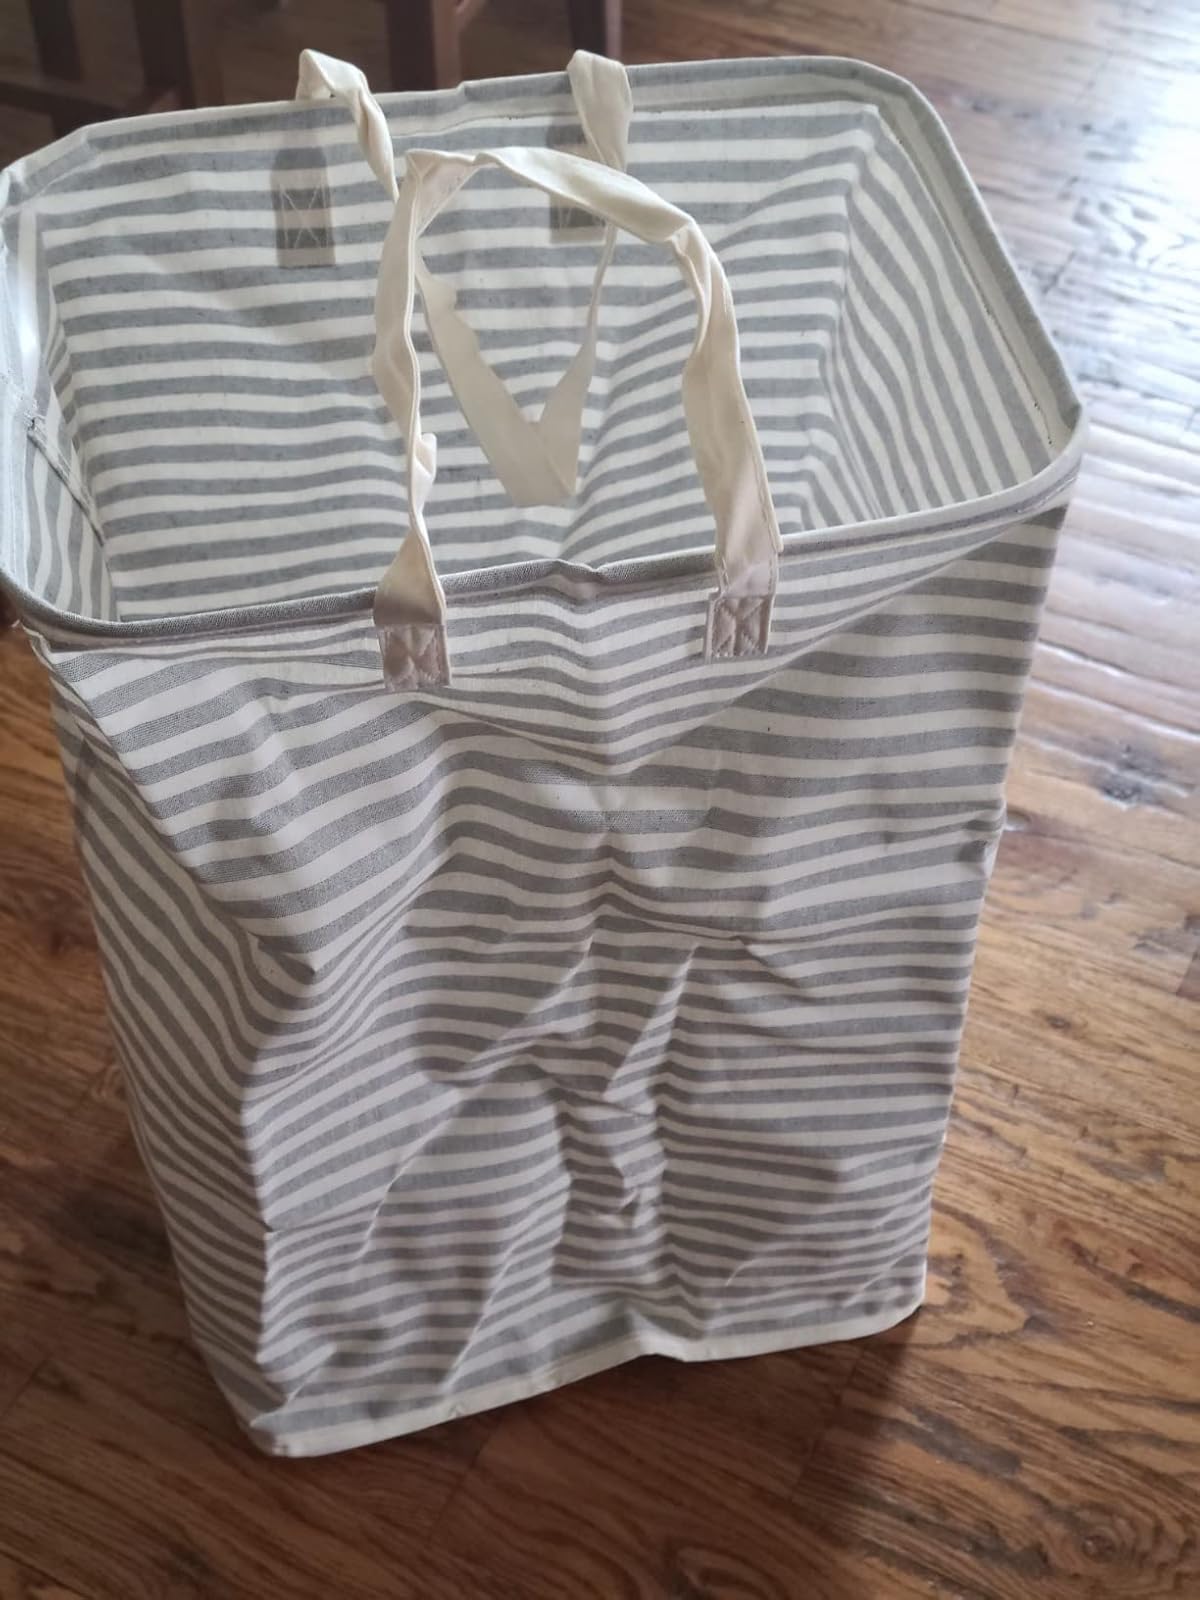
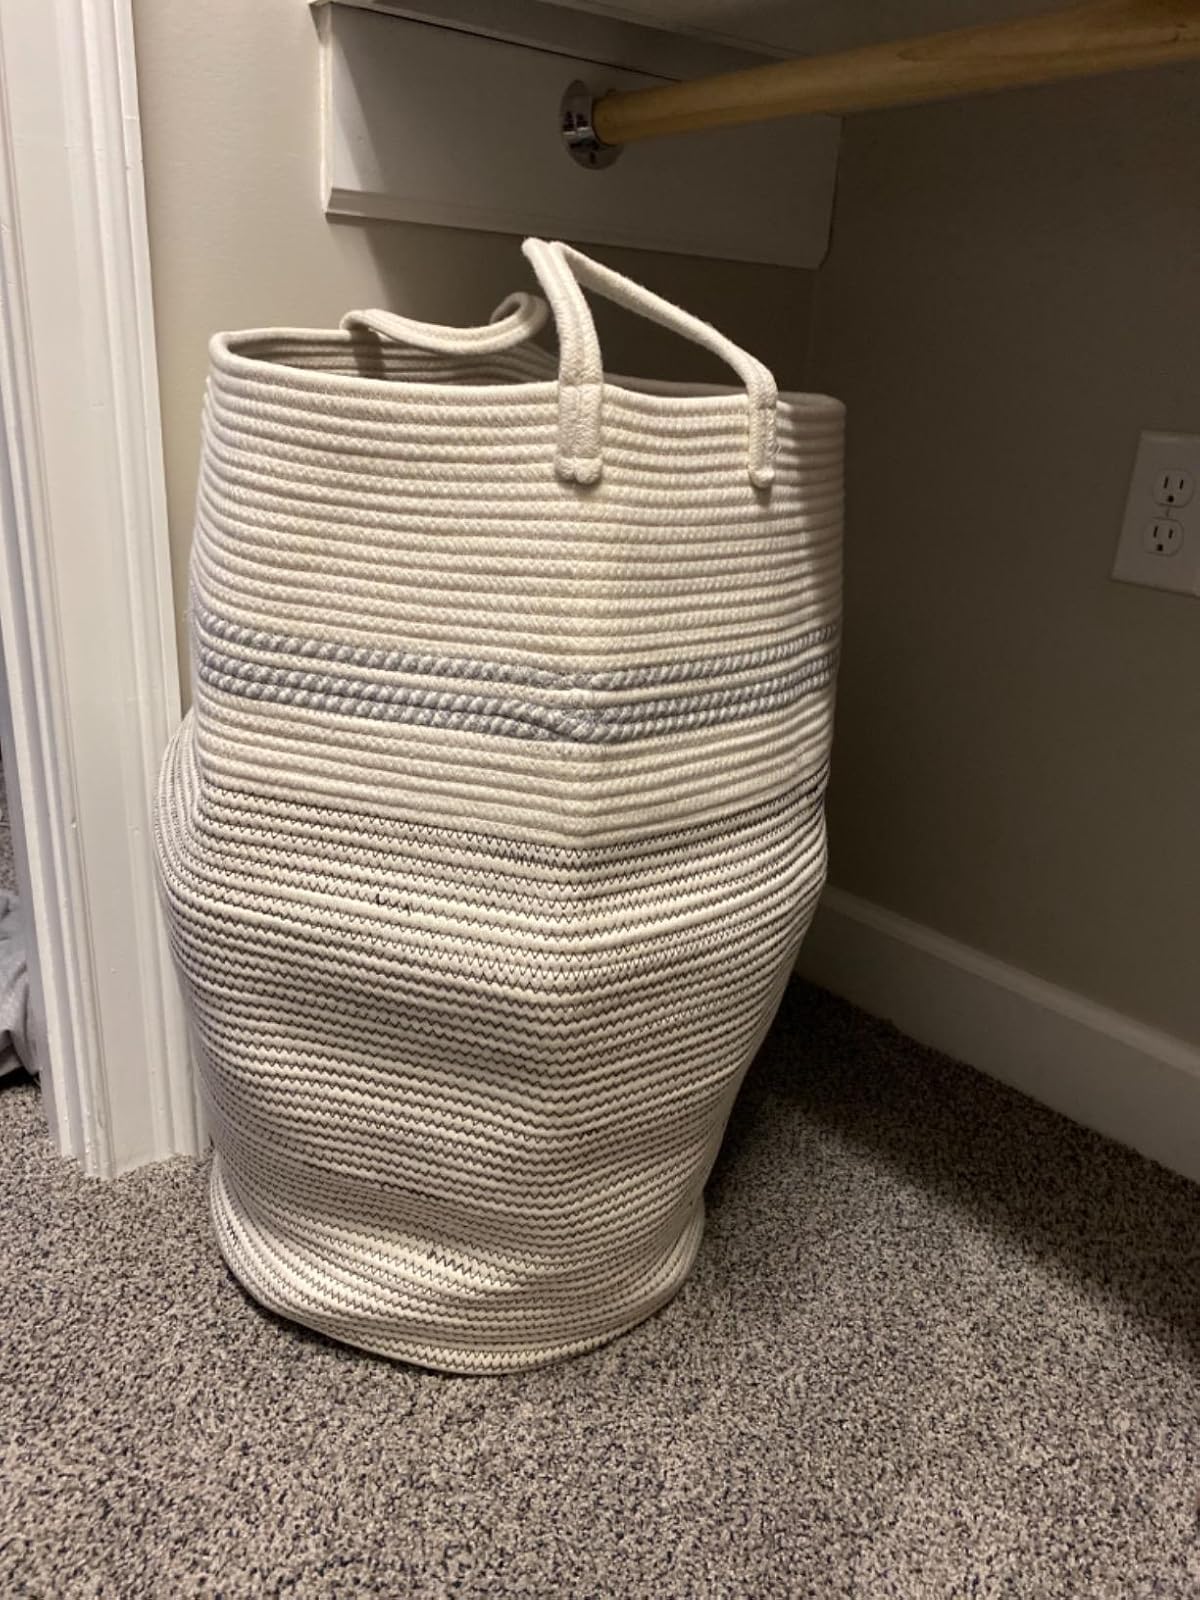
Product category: items_hamper
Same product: no